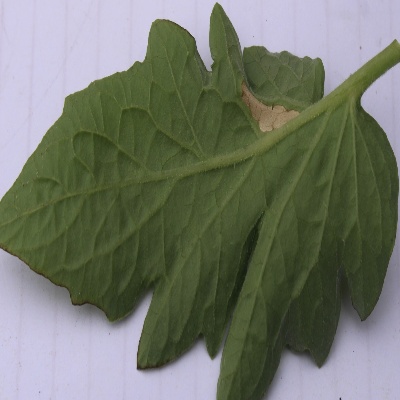
Crop: Tomato
Condition: leaf blight